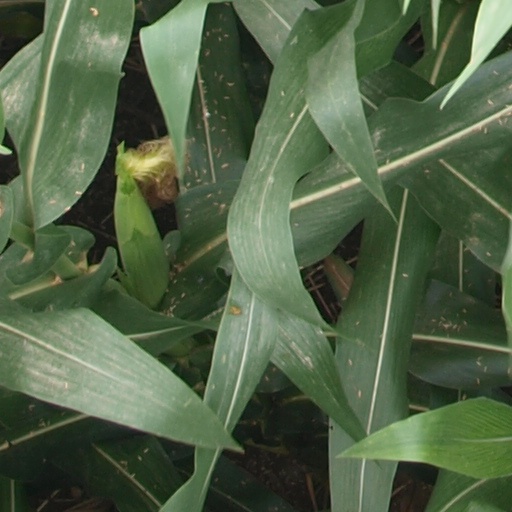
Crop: maize; corn